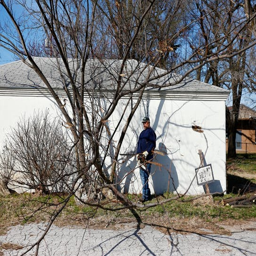
person watches a tree branch fall to the ground